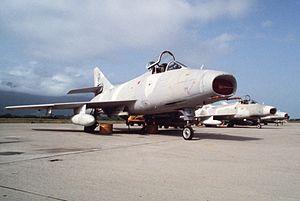
La Force aérienne du Honduras est la composante aérienne des forces armées du Honduras. C'est en 2020 une des rares forces aériennes d'Amérique centrale à disposer d'une véritable capacité au combat aérien.